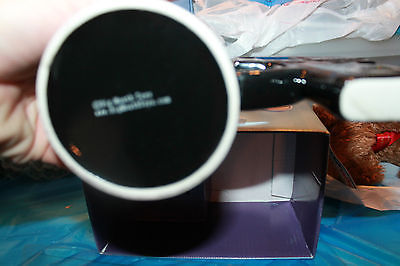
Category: mug